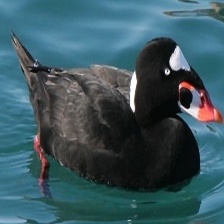
Species: SURF SCOTER
Scientific name: MELANITTA PERSPICILLATA
ImageNet parent category: drake